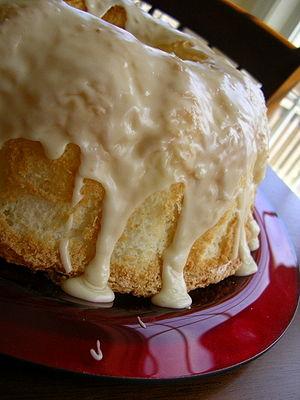
Le gâteau des anges, est un gâteau originaire des États-Unis, en forme approximative de Kouglof.